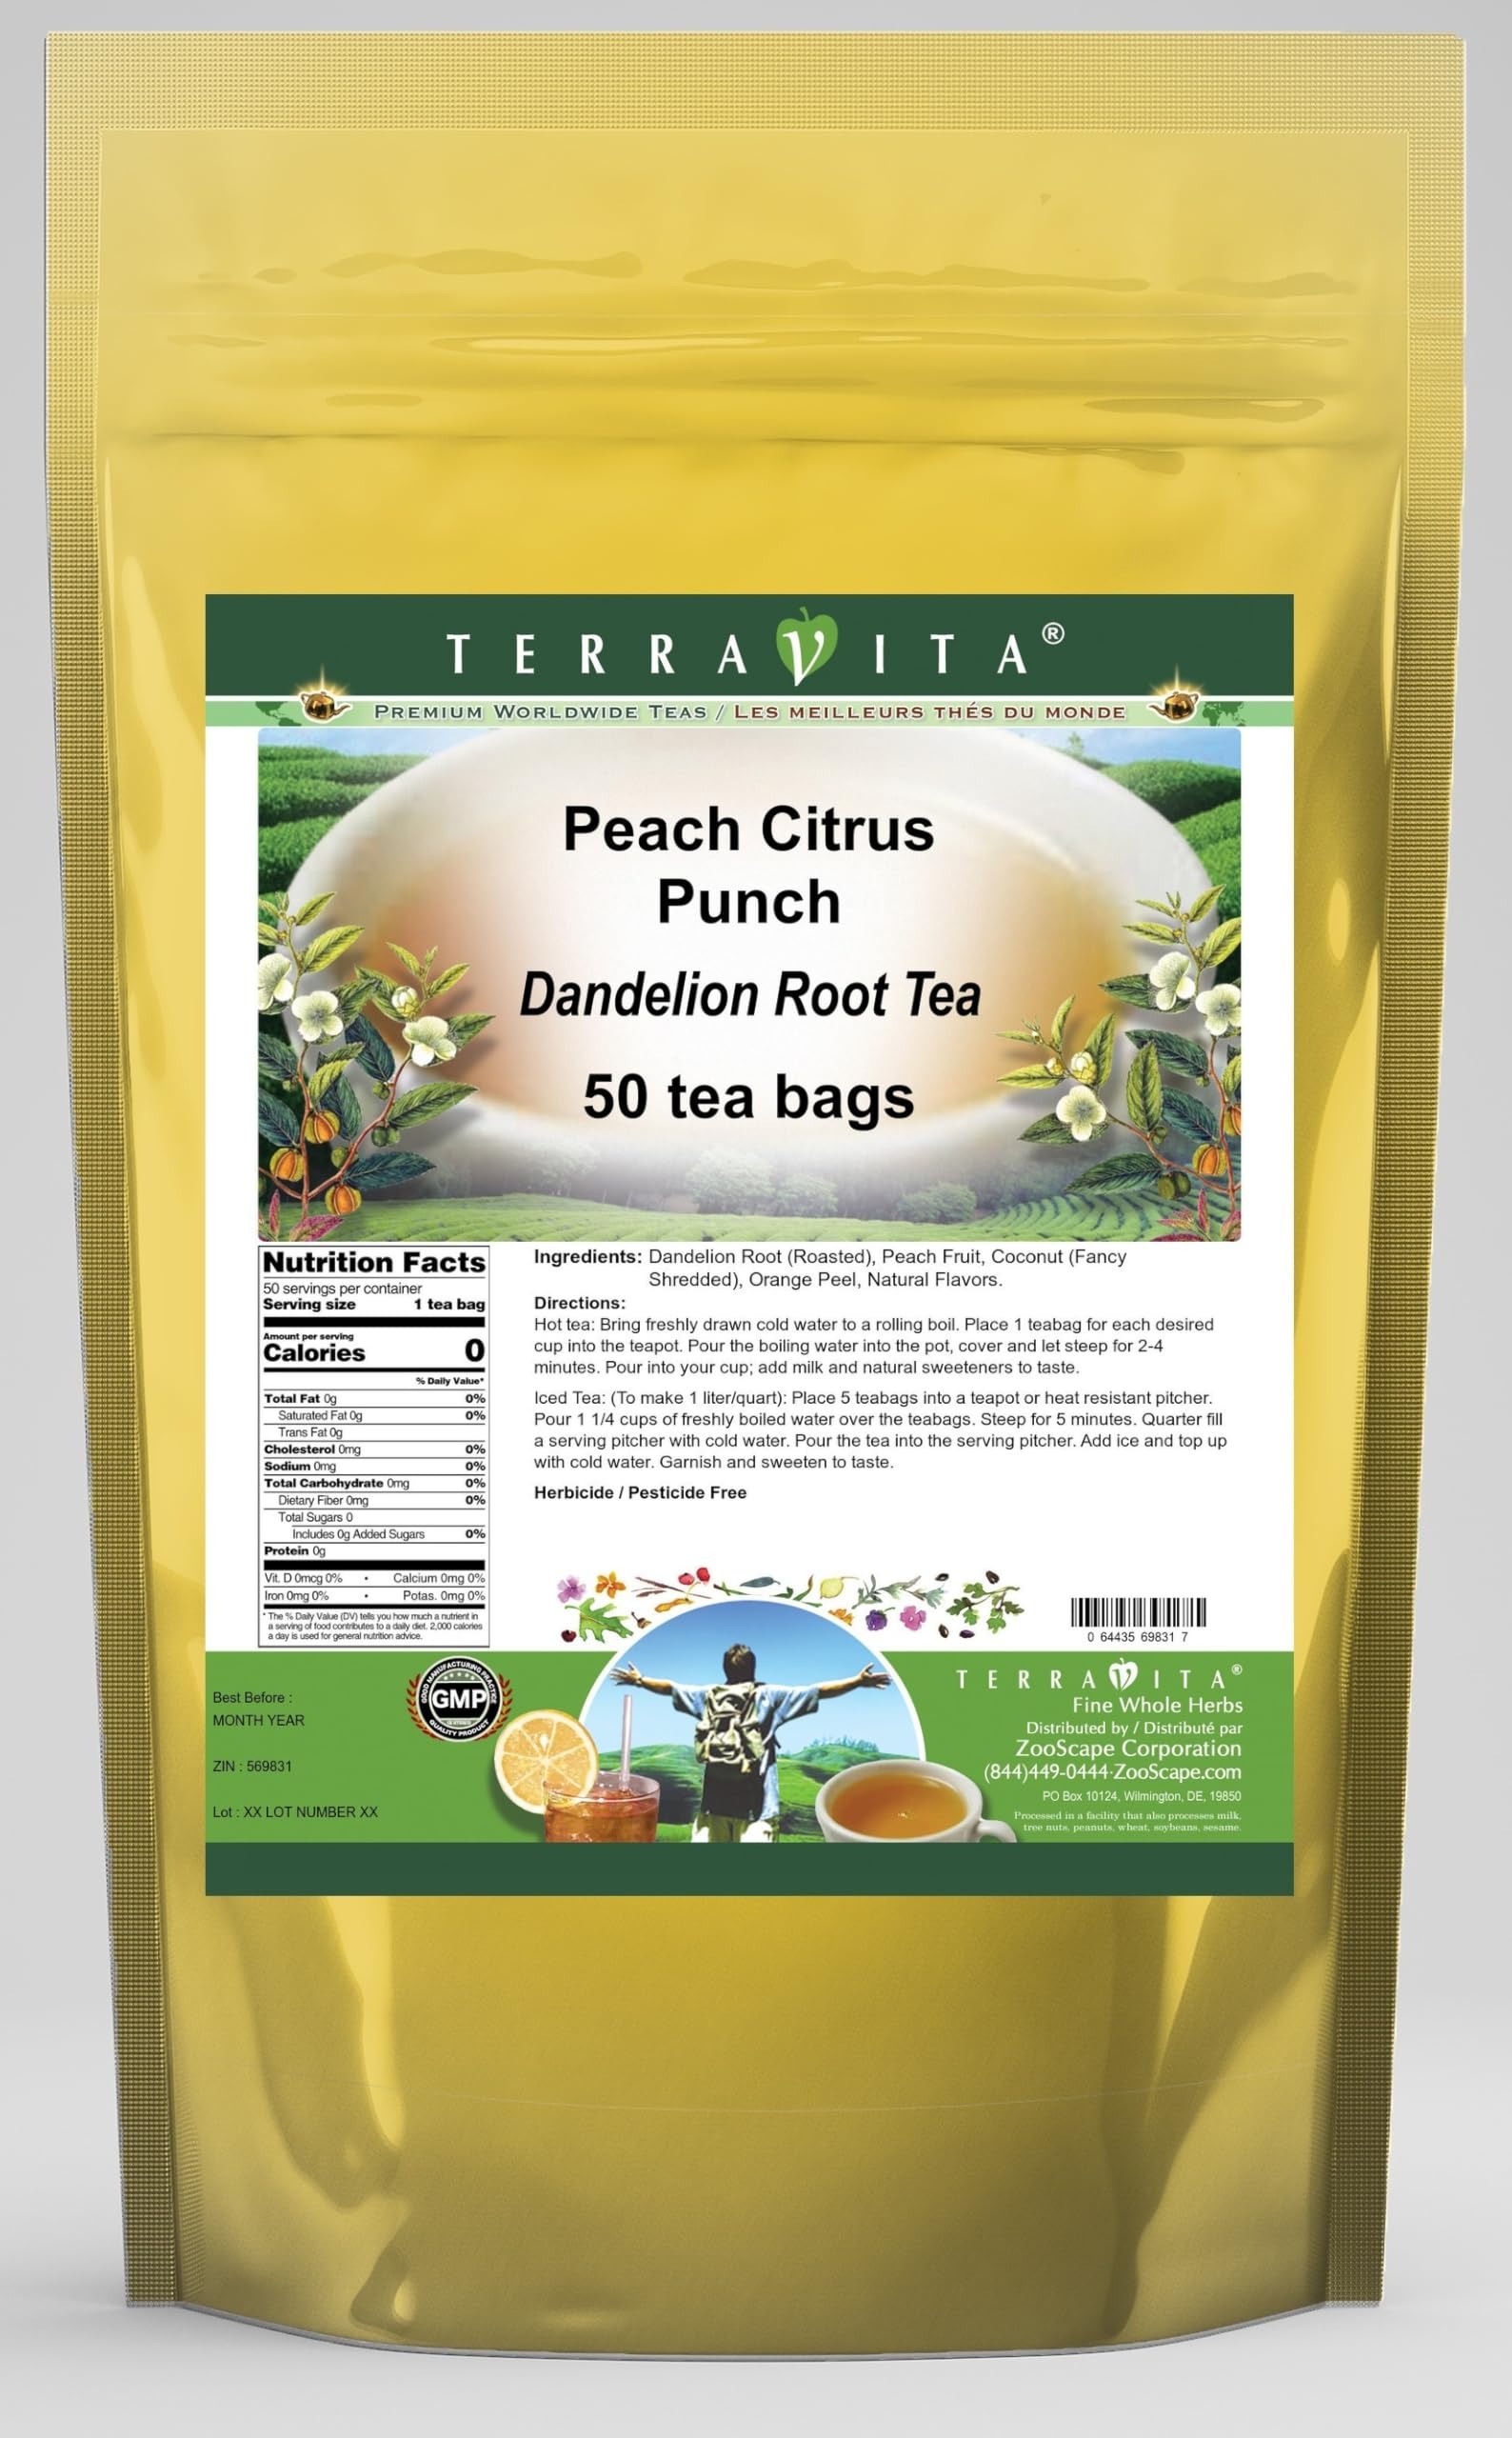
Item Name: Peach Citrus Punch Dandelion Root Tea (50 tea bags, ZIN: 569831) - 3 Pack
Bullet Point 1: Our Peach Citrus Punch Dandelion Root tea is a delicious naturally flavored Dandelion Root coffee substitute with Peach Fruit, Coconut and Orange Peel that you will enjoy relaxing with anytime! The natural and caffeine-free Peach Citrus Punch taste is delicious! - Ingredients: Dandelion Root, Peach Fruit, Coconut, Orange Peel and Natural Peach Citrus Punch Flavor.
Bullet Point 2: No fillers.
Bullet Point 3: Manufacturer: TerraVita
Bullet Point 4: Size: 50 tea bags
Bullet Point 5: Dandelion Root Tea Bags - Packed in a convenient upright pouch!
Product Description: Our Peach Citrus Punch Dandelion Root tea is a delicious naturally flavored Dandelion Root coffee substitute with Peach Fruit, Coconut and Orange Peel that you will enjoy relaxing with anytime! The natural and caffeine-free Peach Citrus Punch taste is delicious! - Ingredients: Dandelion Root, Peach Fruit, Coconut, Orange Peel and Natural Peach Citrus Punch Flavor. - Hot tea brewing method: Bring freshly drawn cold water to a rolling boil. Place 1 teabag for each desired cup into the teapot. Pour the boiling water into the pot, cover and let steep for 2-4 minutes. Pour into your cup; add milk and natural sweeteners to taste. - Iced tea brewing method: (To make 1 liter/quart): Place 5 teabags into a teapot or heat resistant pitcher. Pour 1 1/4 cups of freshly boiled water over the teabags. Steep for 5 minutes. Quarter fill a serving pitcher with cold water. Pour the tea into the serving pitcher. Add ice and top up with cold water. Garnish and sweeten to taste. - TerraVita is an exclusive line of premium-quality, natural source products that use only the finest, purest and most potent ingredients found around the world. TerraVita is hallmarked by the highest possible standards of purity, potency, stability and freshness. All of our products are prepared with the highest elements of quality control, from raw materials through the entire manufacturing process, up to and including the moment that the bottles or bags are sealed for freshness and shipped out to you. Our highest possible standards are certified by independent laboratories and backed by our personal guarantee. - TerraVita exists to meet and ensure your family's health and wellness without the harmful effects of chemicals and health products. We strive to make all of our products affordable and reliable and are co
Value: 150.0
Unit: Count

Price: 78.86